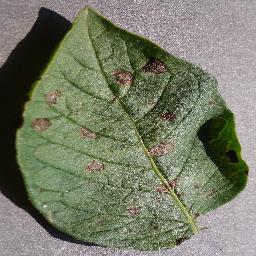
Label: Potato___Early_blight